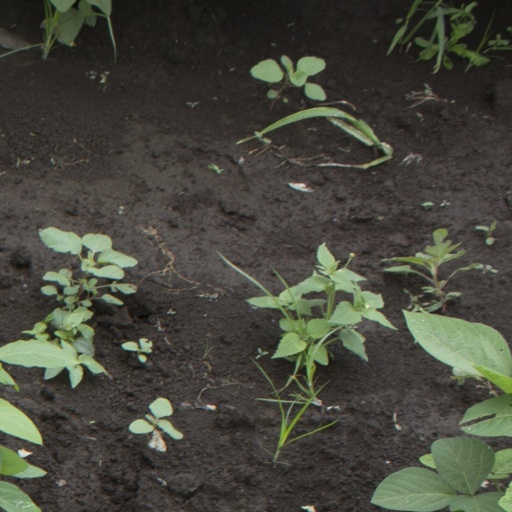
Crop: soybean